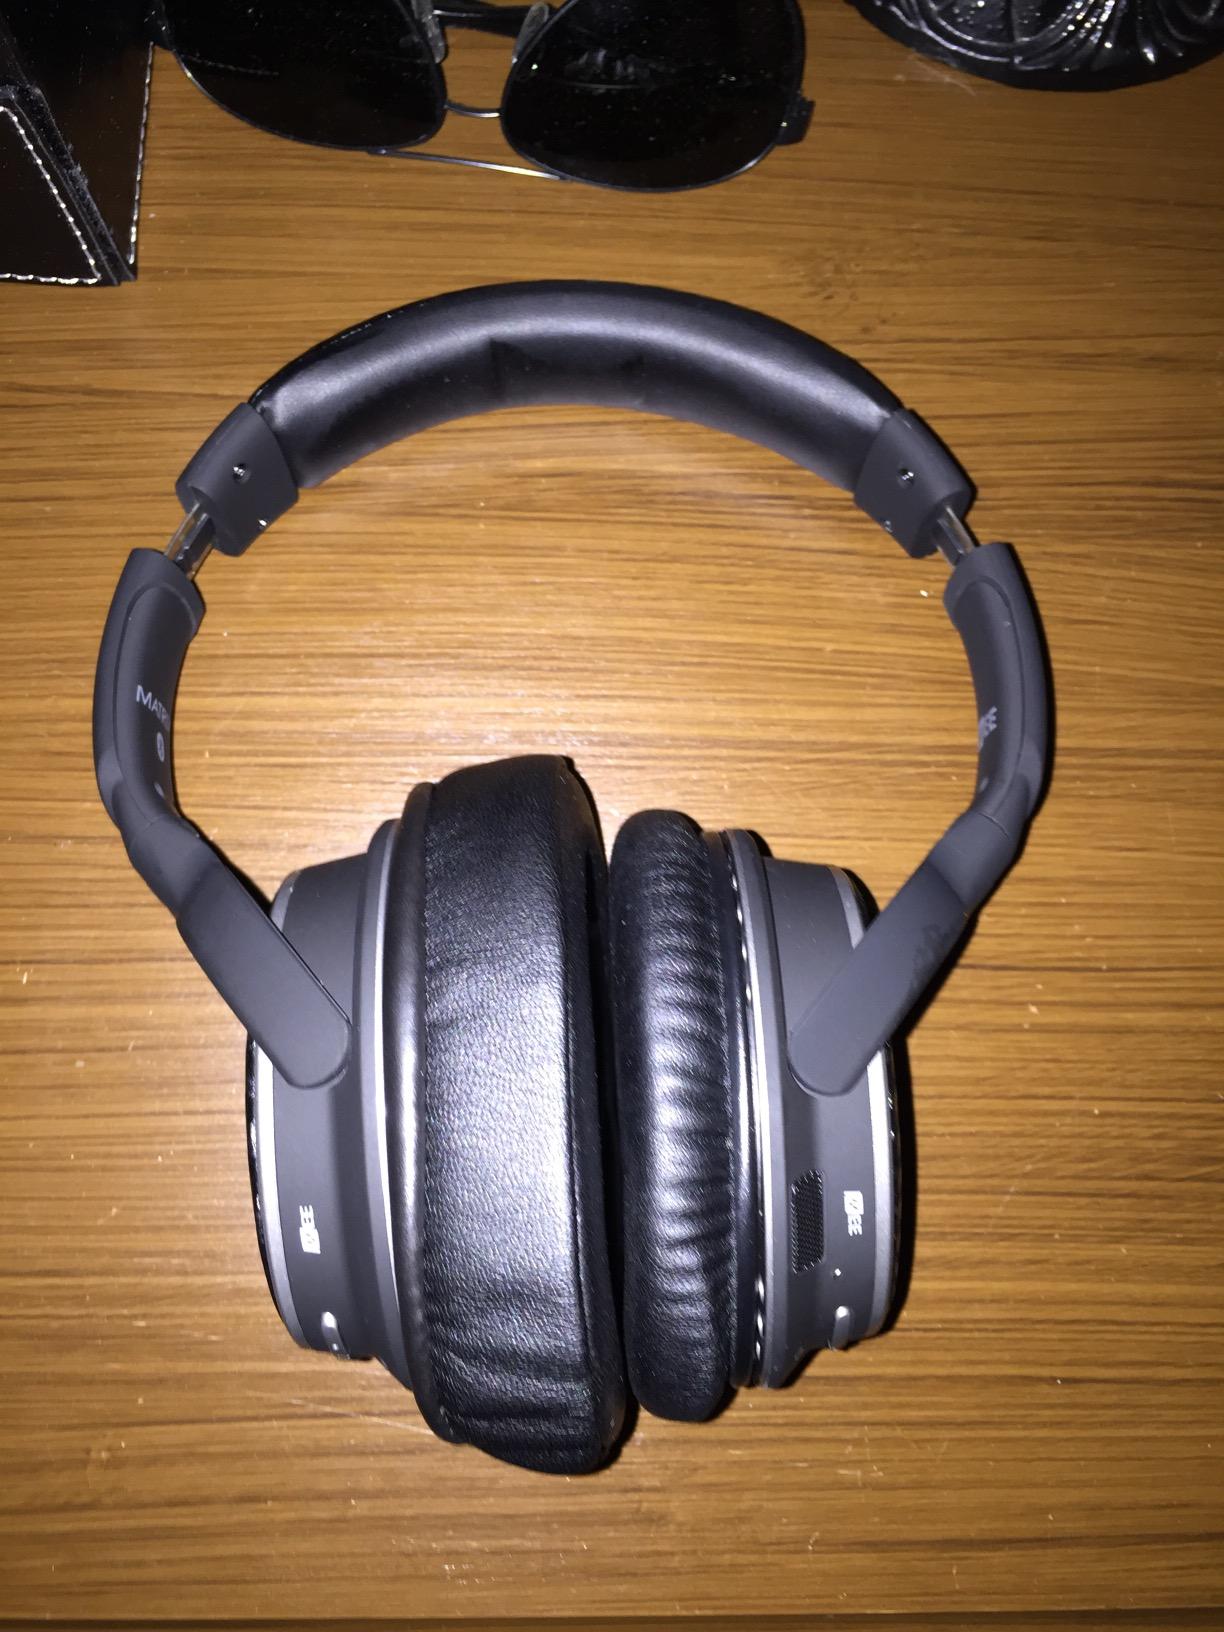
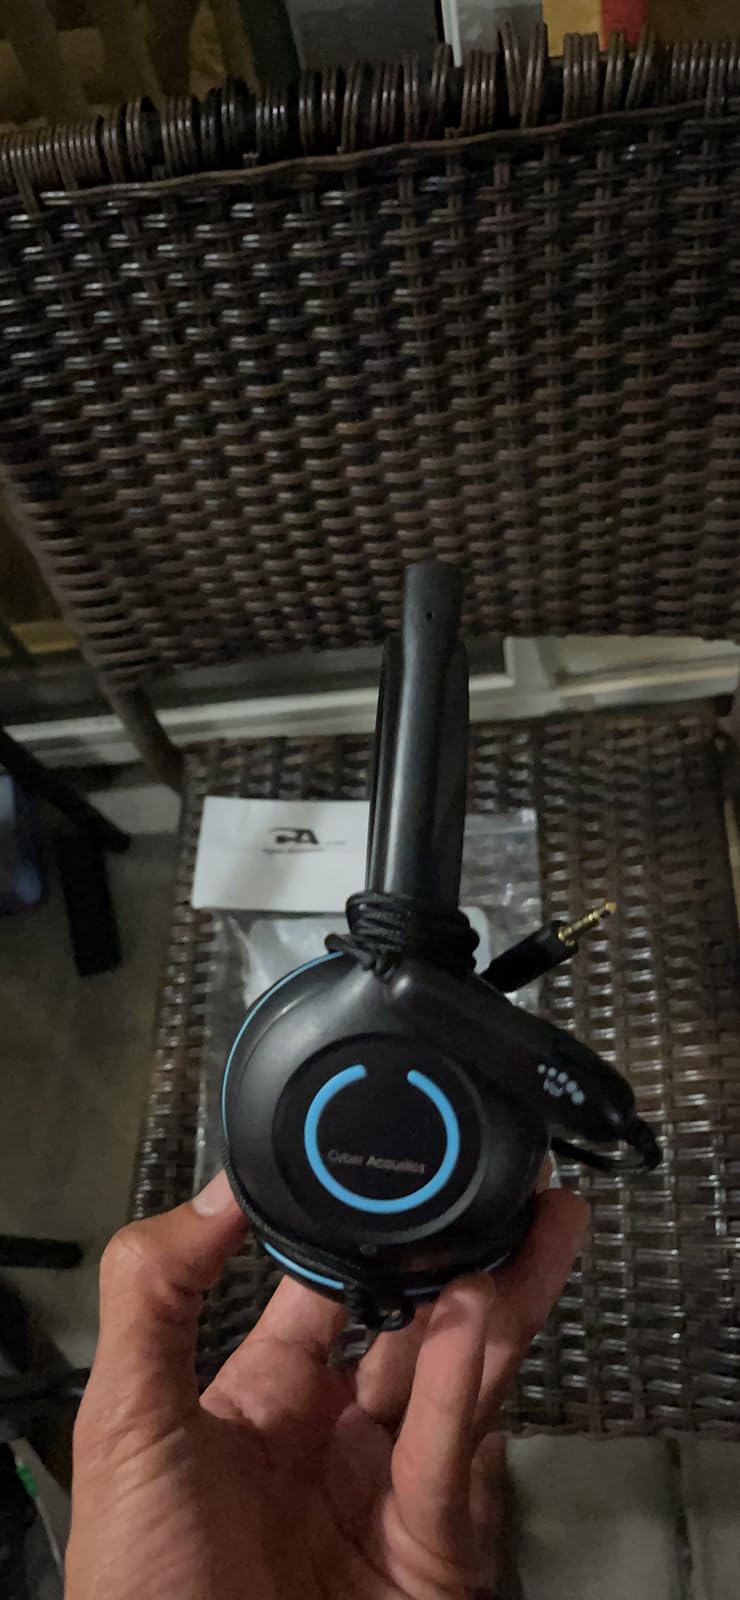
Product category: headphones
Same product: no